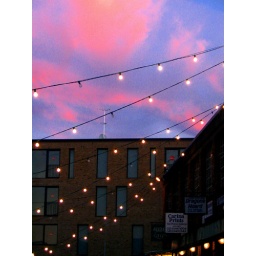
black wire housing light against pink gods